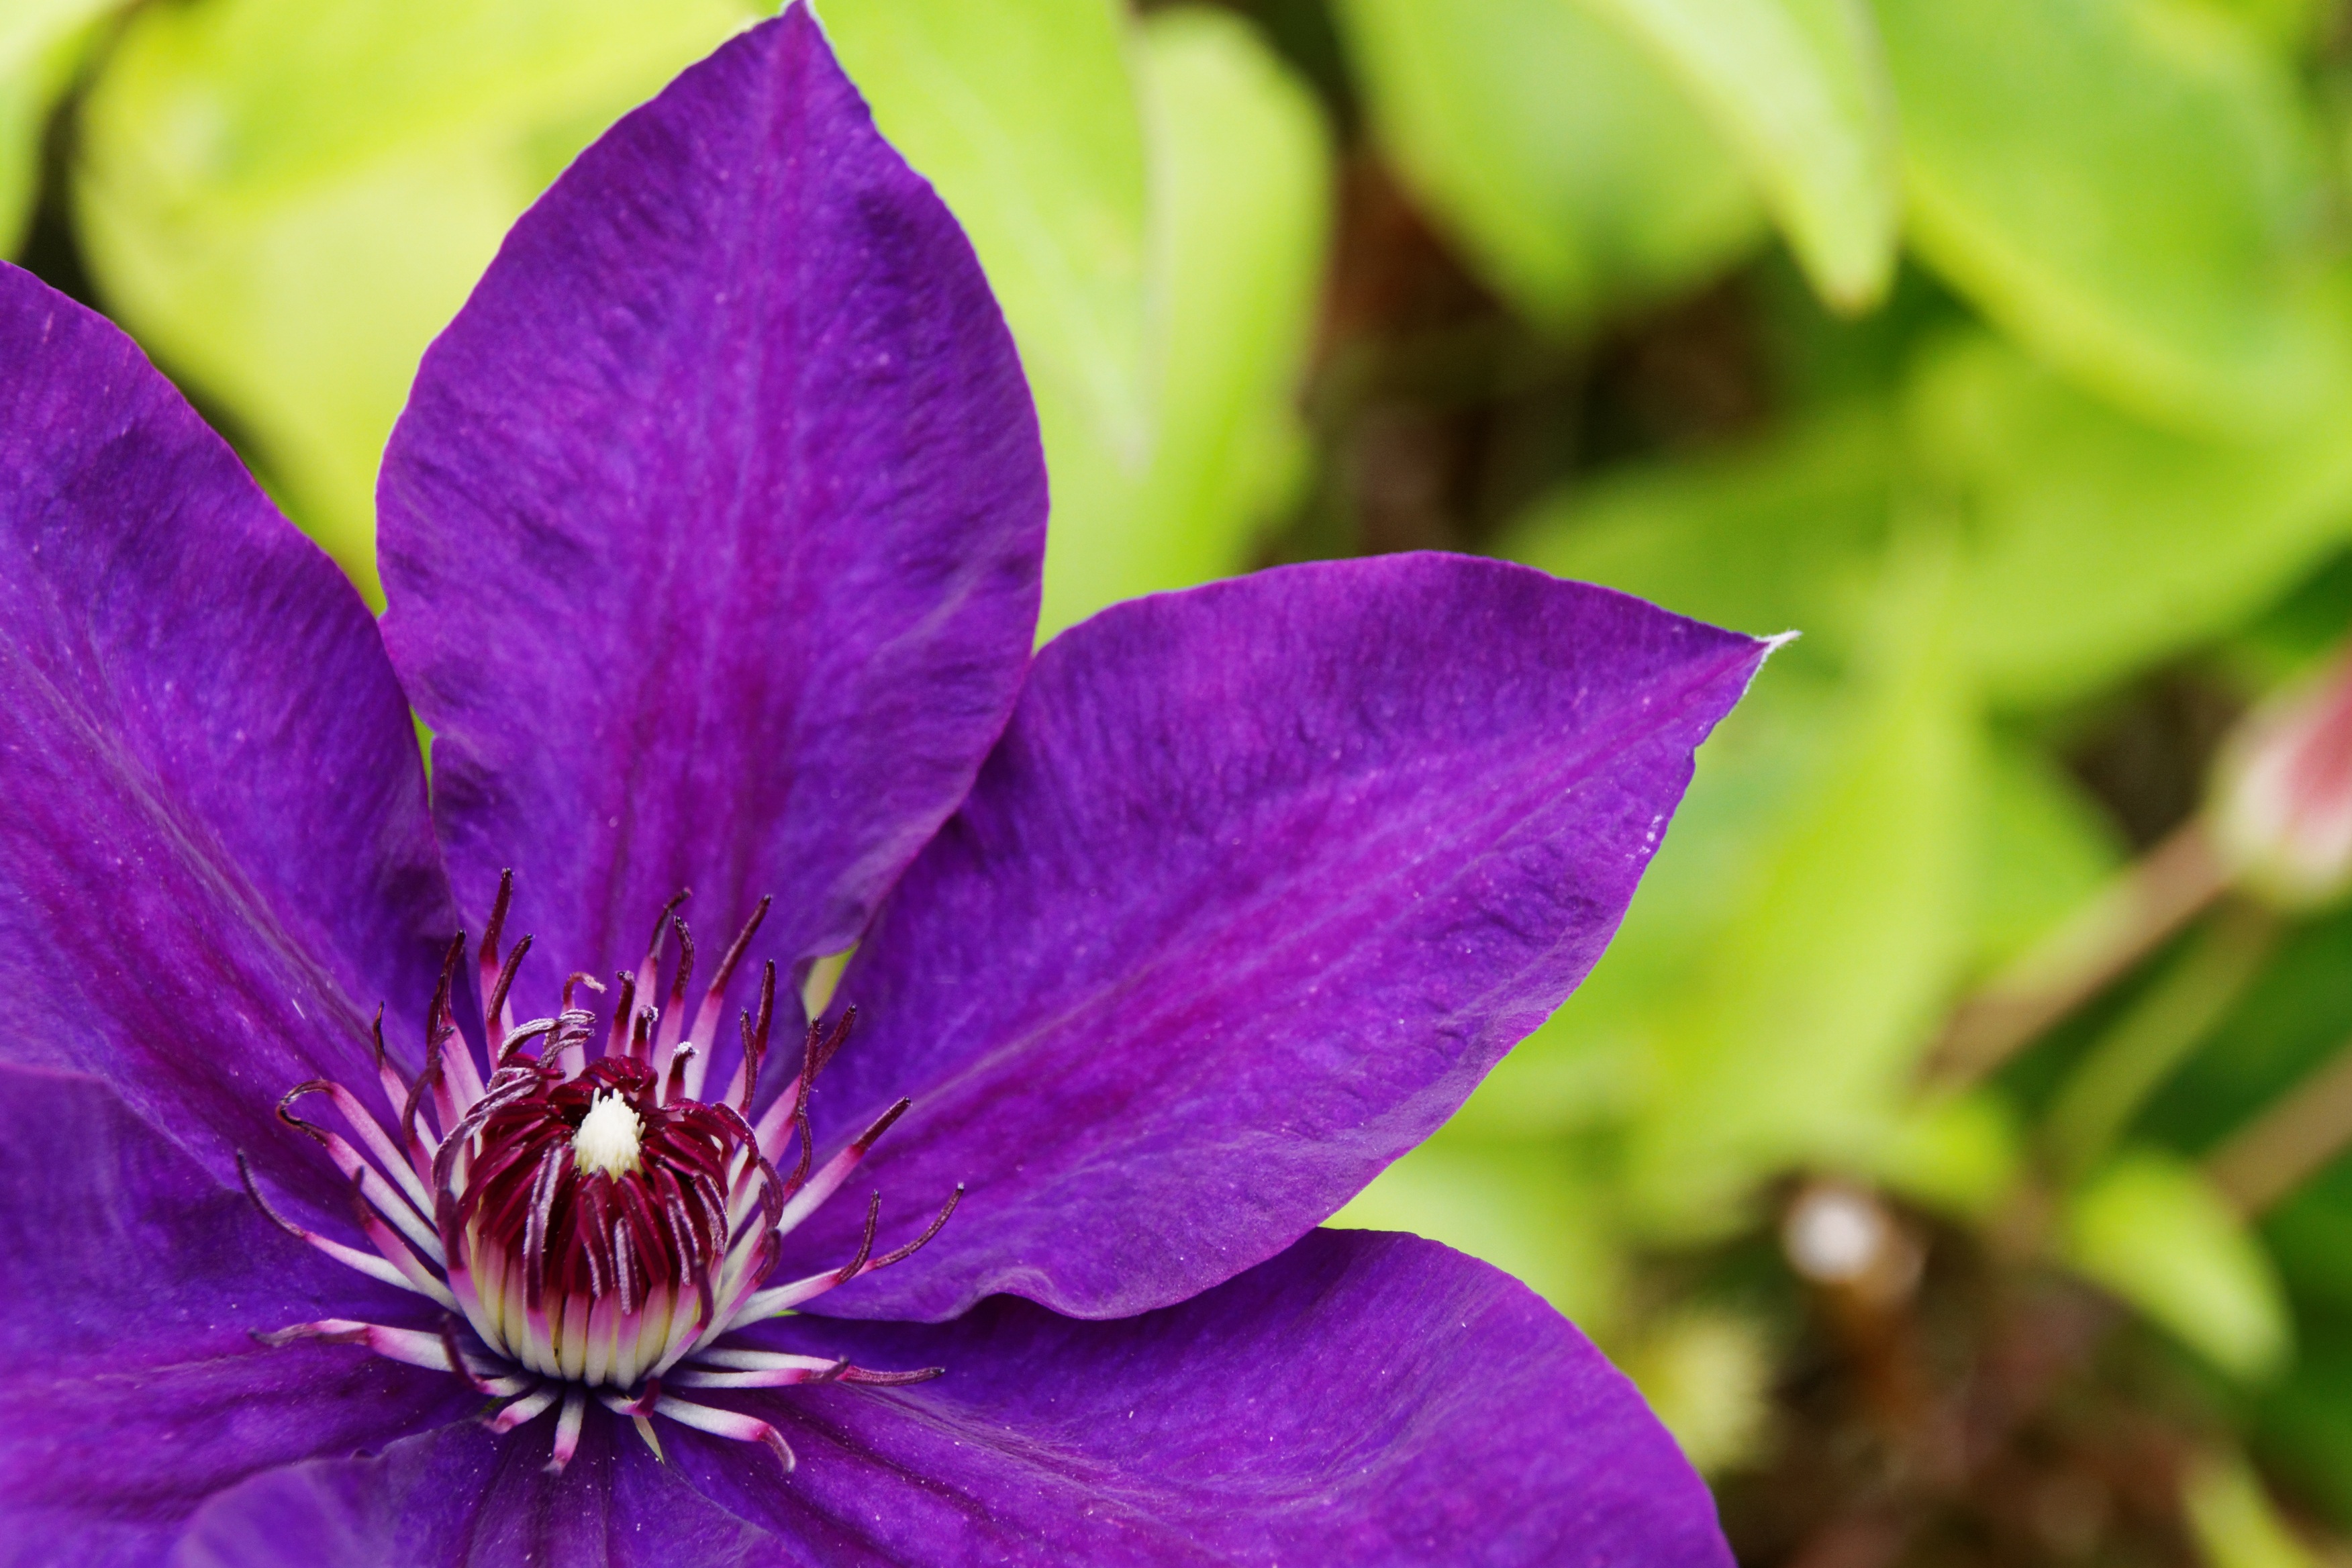
nature, blossom, plant, leaf, flower, purple, petal, bloom, botany, close, flora, fauna, wildflower, close up, eye, violet, clematis, macro photography, flowering plant, land plant